The Science Academy of South Texas

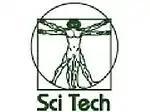
Logo used in South Texas ISD advertising, ?-2019

The school was founded in 1989 as the Math and Science Academy. Jorge Lopez, the principal of neighboring Med High served as principal. After a year, the school's name was changed to The Science Academy of South Texas. In 1992, the main building was completed and classes moved out of the portables.